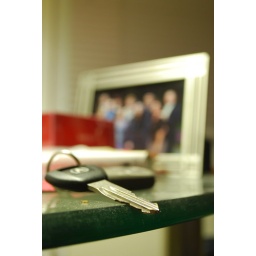
The car keys on the table in front of the family picture.